Nursultan Nazarbayev

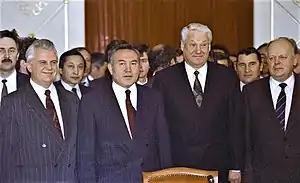

In 1984, at the age 43, Nazarbayev became the Prime Minister of Kazakhstan (Chairman of the Council of Ministers), the youngest-ever officeholder in the Soviet Union to serve the post, under Dinmukhamed Kunaev, the First Secretary of the Communist Party of Kazakhstan. During that period, the Perestroika policies slowly began to take place under Mikhail Gorbachev while Nazarbayev himself was viewed to be more of experienced policy maker as his views and stances had already been formed during the Khrushchev Thaw and 1965 Soviet economic reform. Kazakhstan at that time was seen as a backwater republic within the Soviet Union with its industry being heavily reliant upon rich raw materials, specifically in mining sectors and was forced upon to import its consumer goods from other Soviet republics. It faced problems especially in countryside with a need for state farm repairs, as well as housing for farmers, lack of available preschools for rural children which Nazarbayev during his tenure raised issues in regard to these problems that was reportedly met with disagreements amongst the republic's leadership.